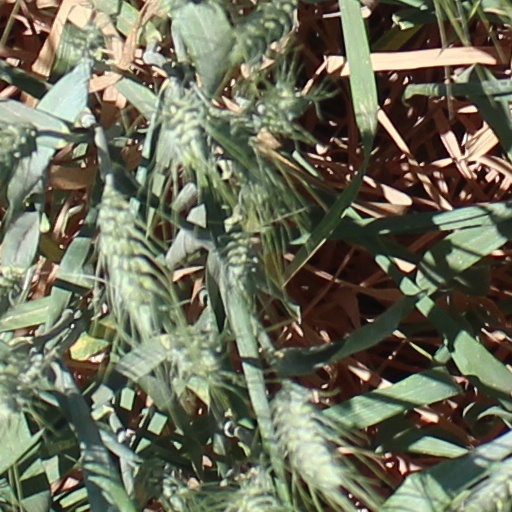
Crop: wheat